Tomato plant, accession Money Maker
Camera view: bottom (45 deg); turntable rotation: 300 degrees
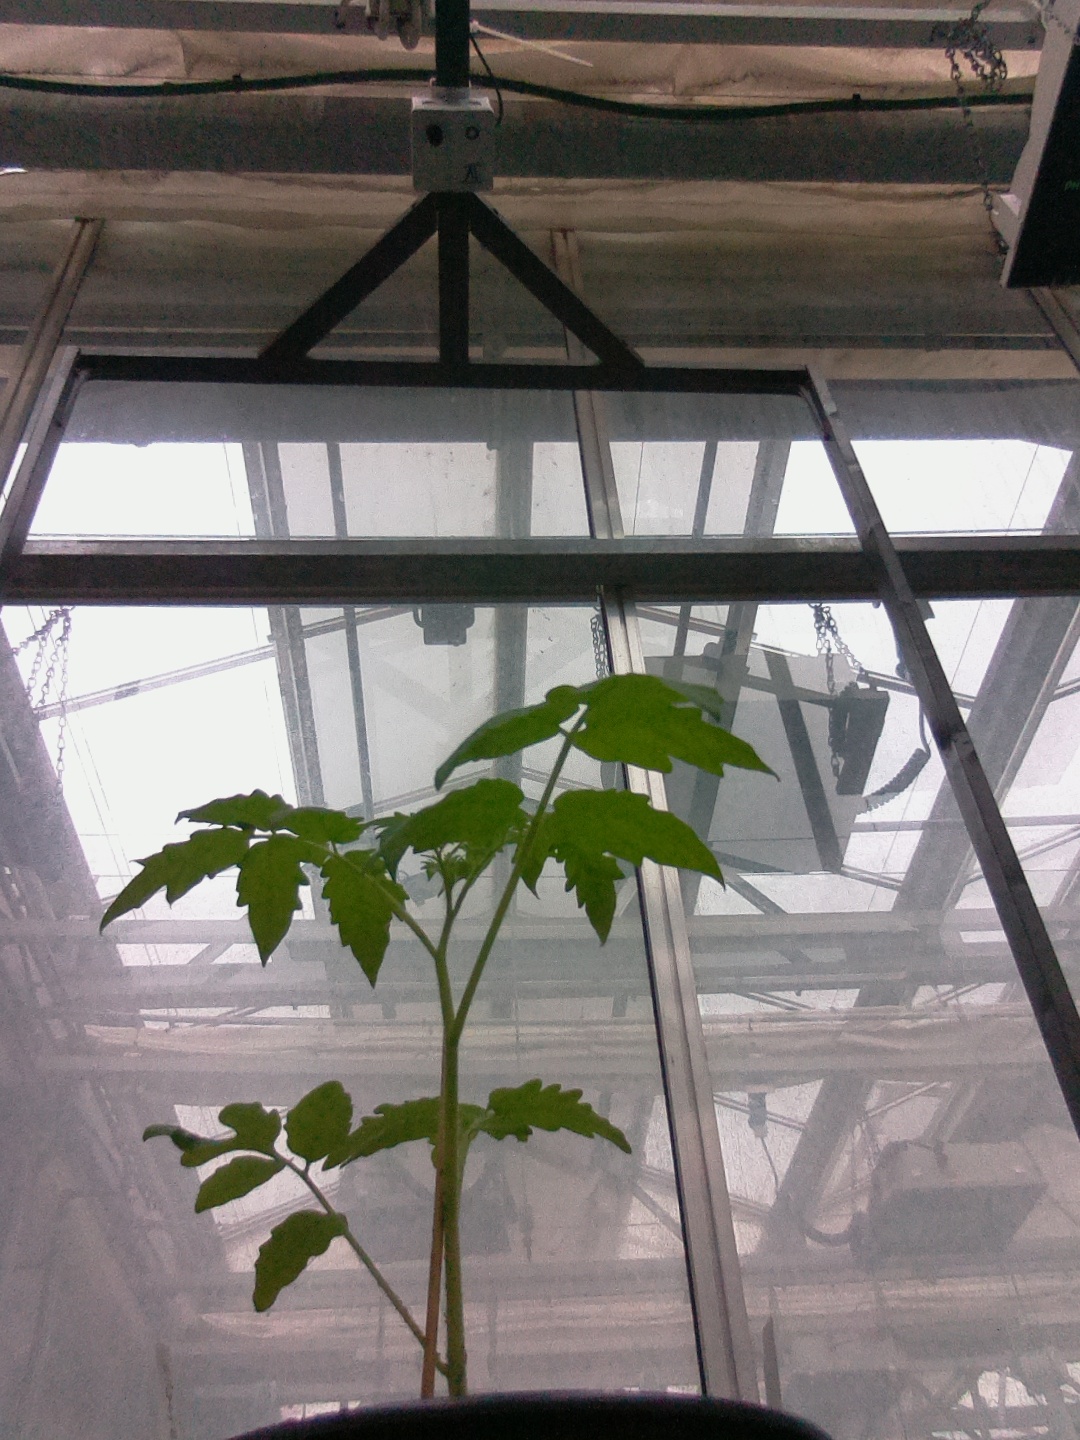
BBCH growth stage 13: 6 of true leaves visible